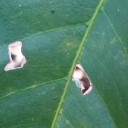
Label: Miner